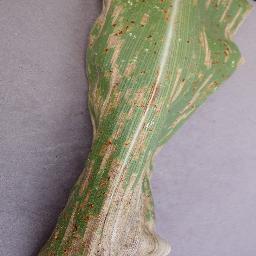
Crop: corn
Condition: (maize)_northern_blight